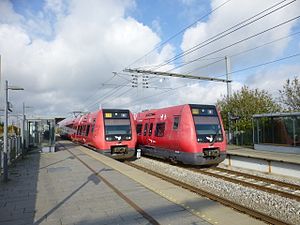
Vigerslev Allé / Transport
Linje F på Vigerslev Allé Station.
Vigerslev Allé er en hovedgade i Valby i København, der går fra Enghavevej i nordøst til Hvidovrevej i Hvidovre i sydvest. Den første del af gaden ligger langs med Vestbanen, men efterhånden trækker gaden længere mod syd og passerer undervejs Toftegårds Plads, den største plads i Valby. Senere passerer den under S-banen Ringbanen ved Vigerslev Allé Station, før den drejer mod sydvest og krydser Vigerslevvej, en del af Ring 2. Til sidst krydser gaden grænsen til Hvidovre Kommune ved Harrestrup Å og Vigerslevparken.